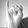
ASL letter: I